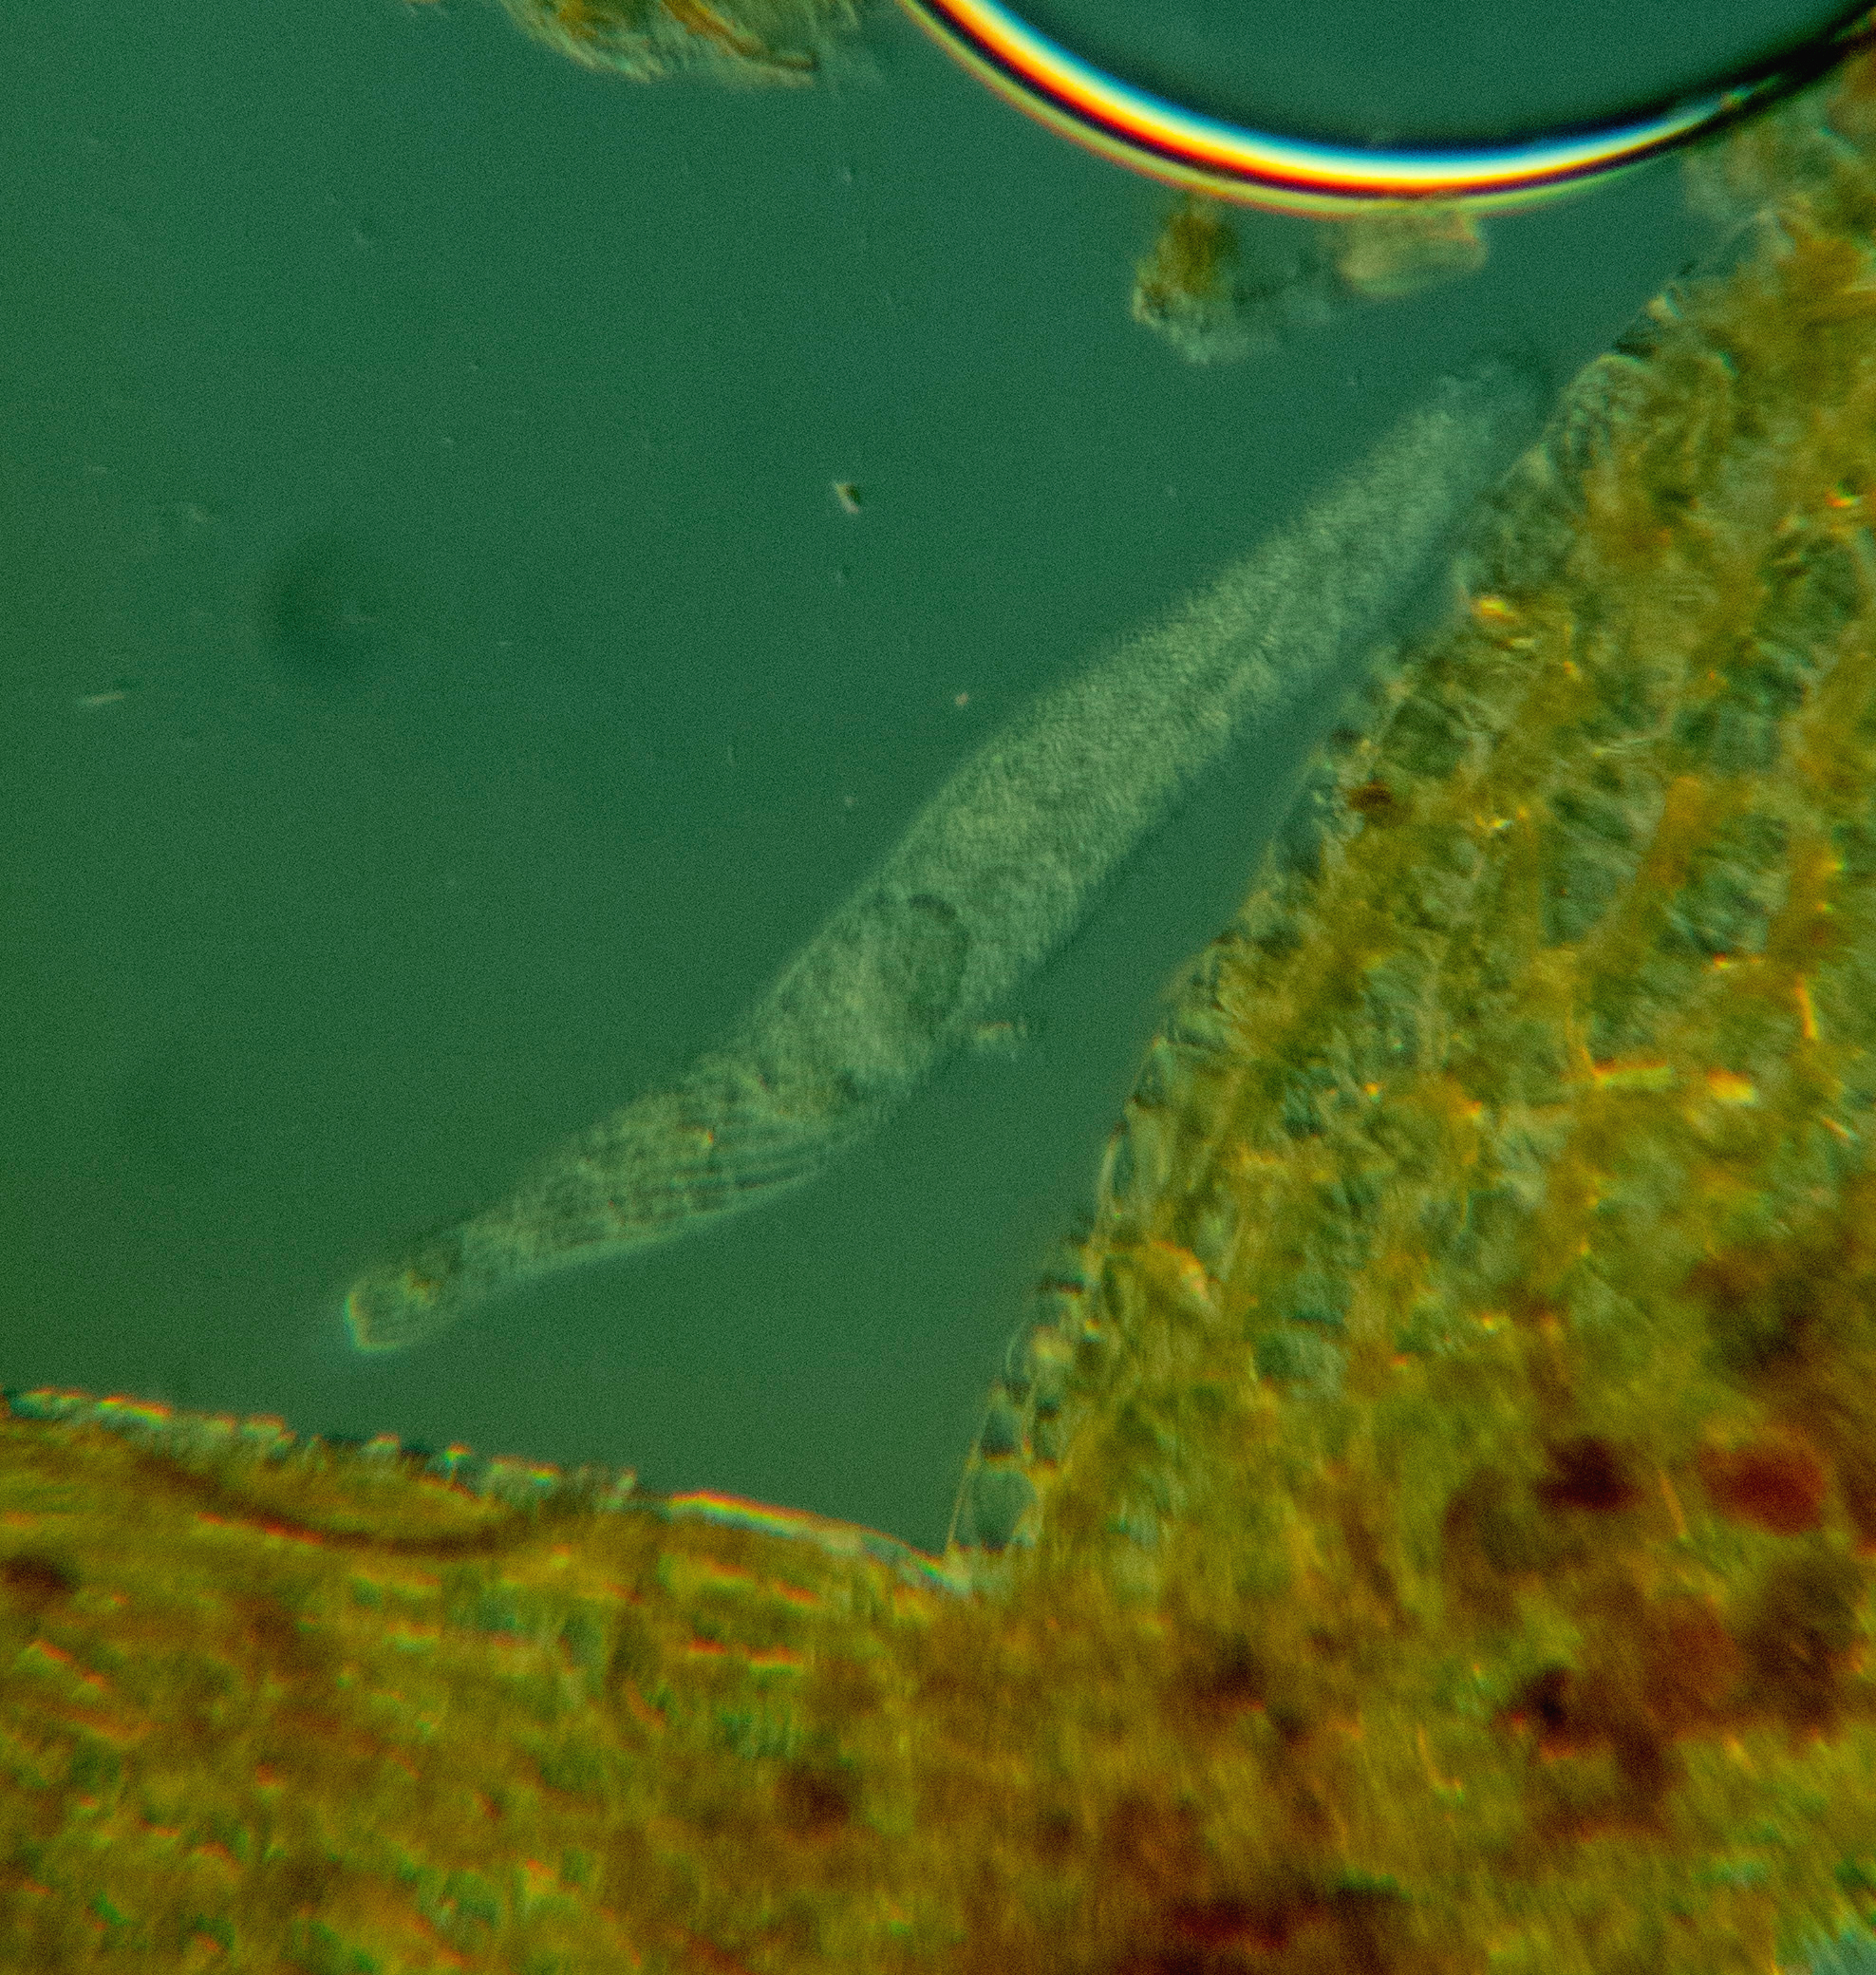
sea, ocean, underwater, green, biology, coral reef, reef, algae, protist, protisten, einzeller, protozoa, protozoen, mikroskop, mikrofotografie, mikrofoto, microscop, microphotography, ciliaten, ciliat, wimperntierchen, infusorien, unicelluar, flagellaten, green algae, marine biology